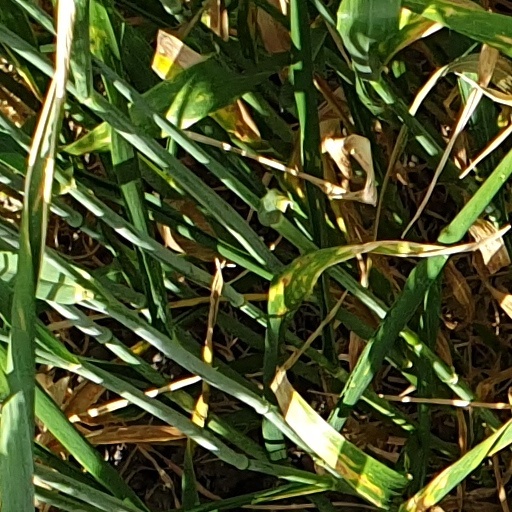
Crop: wheat